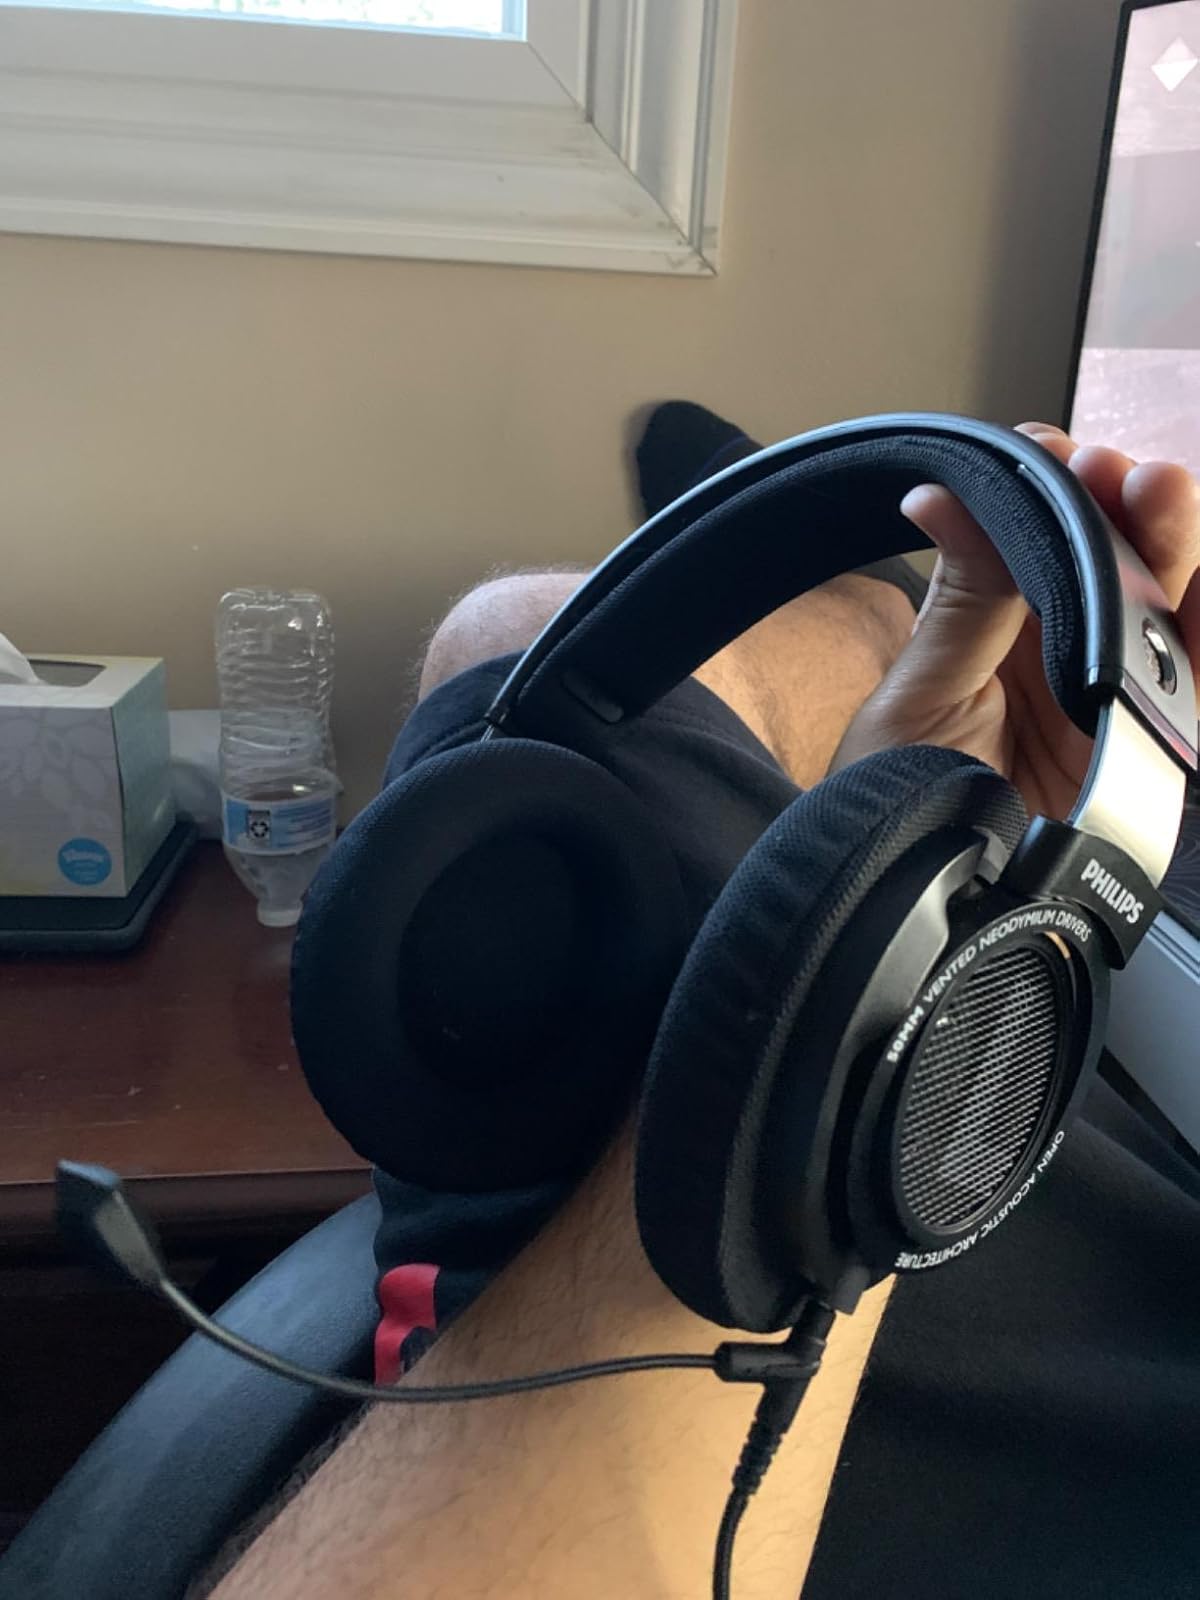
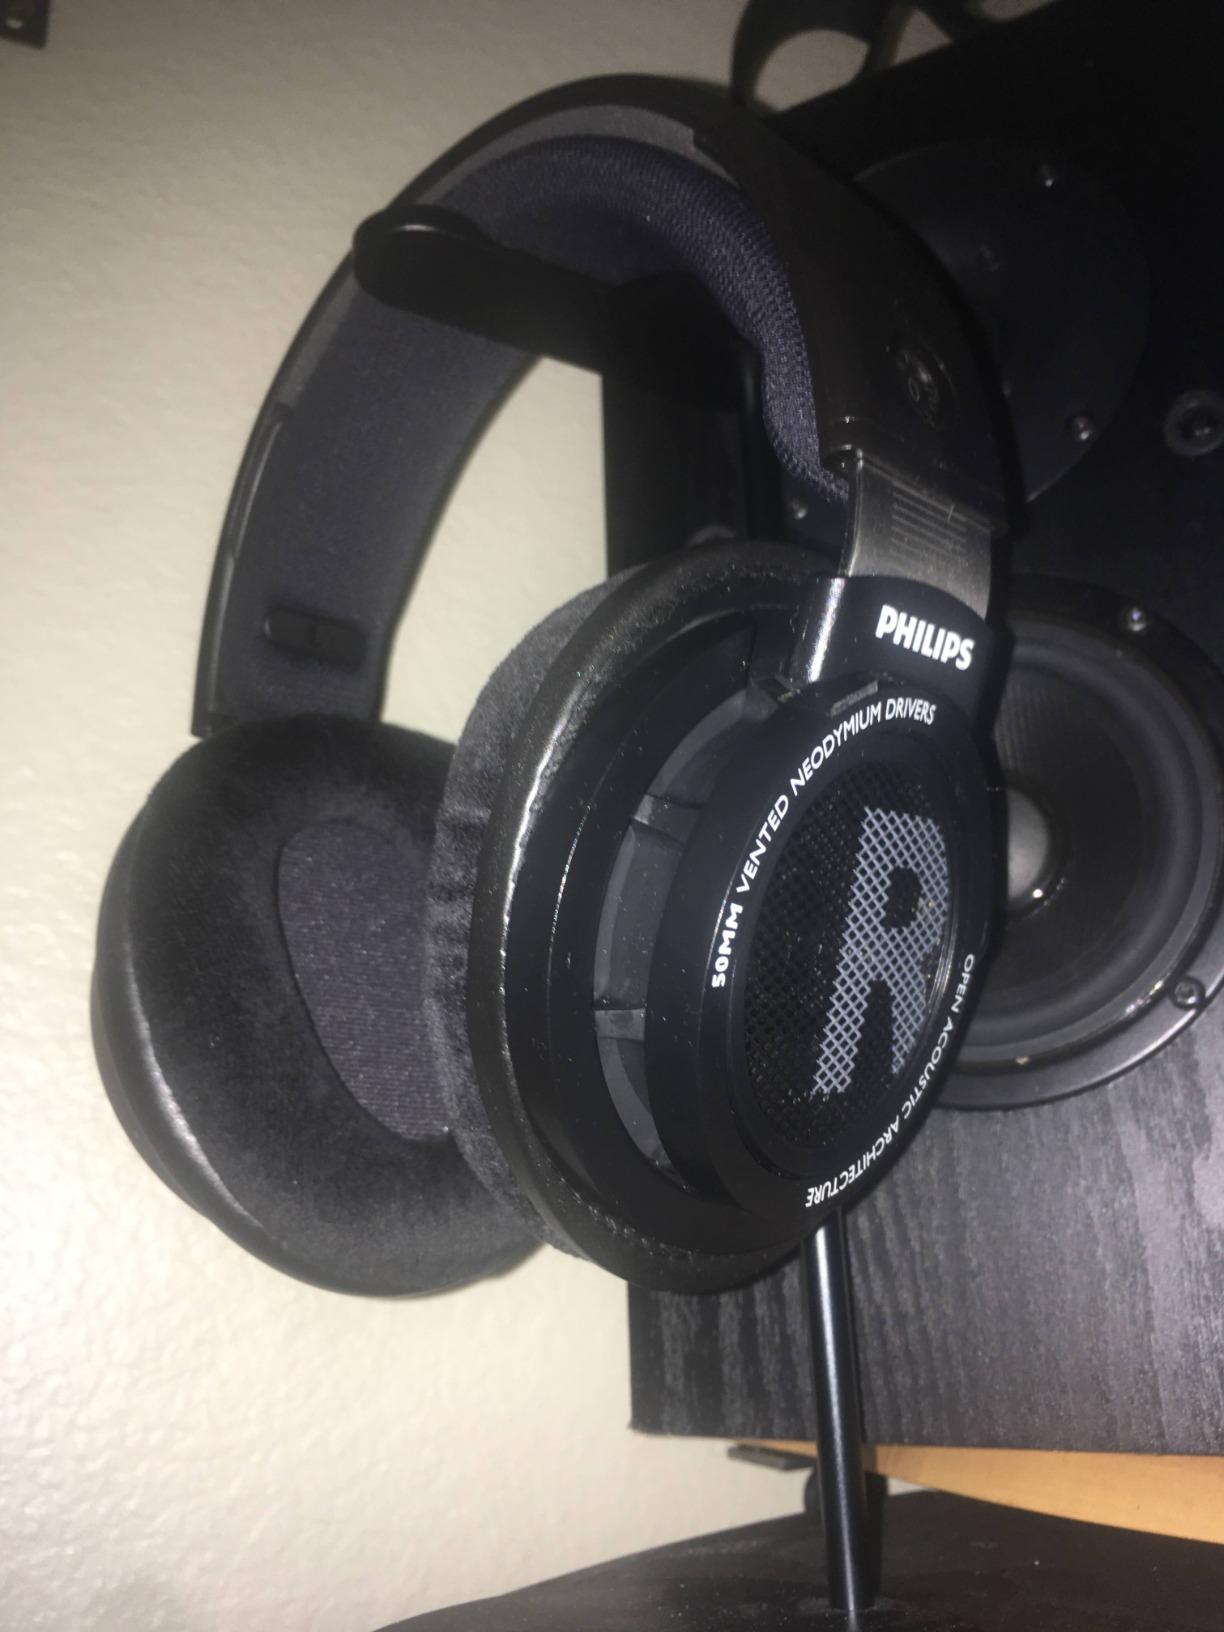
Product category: headphones
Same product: yes